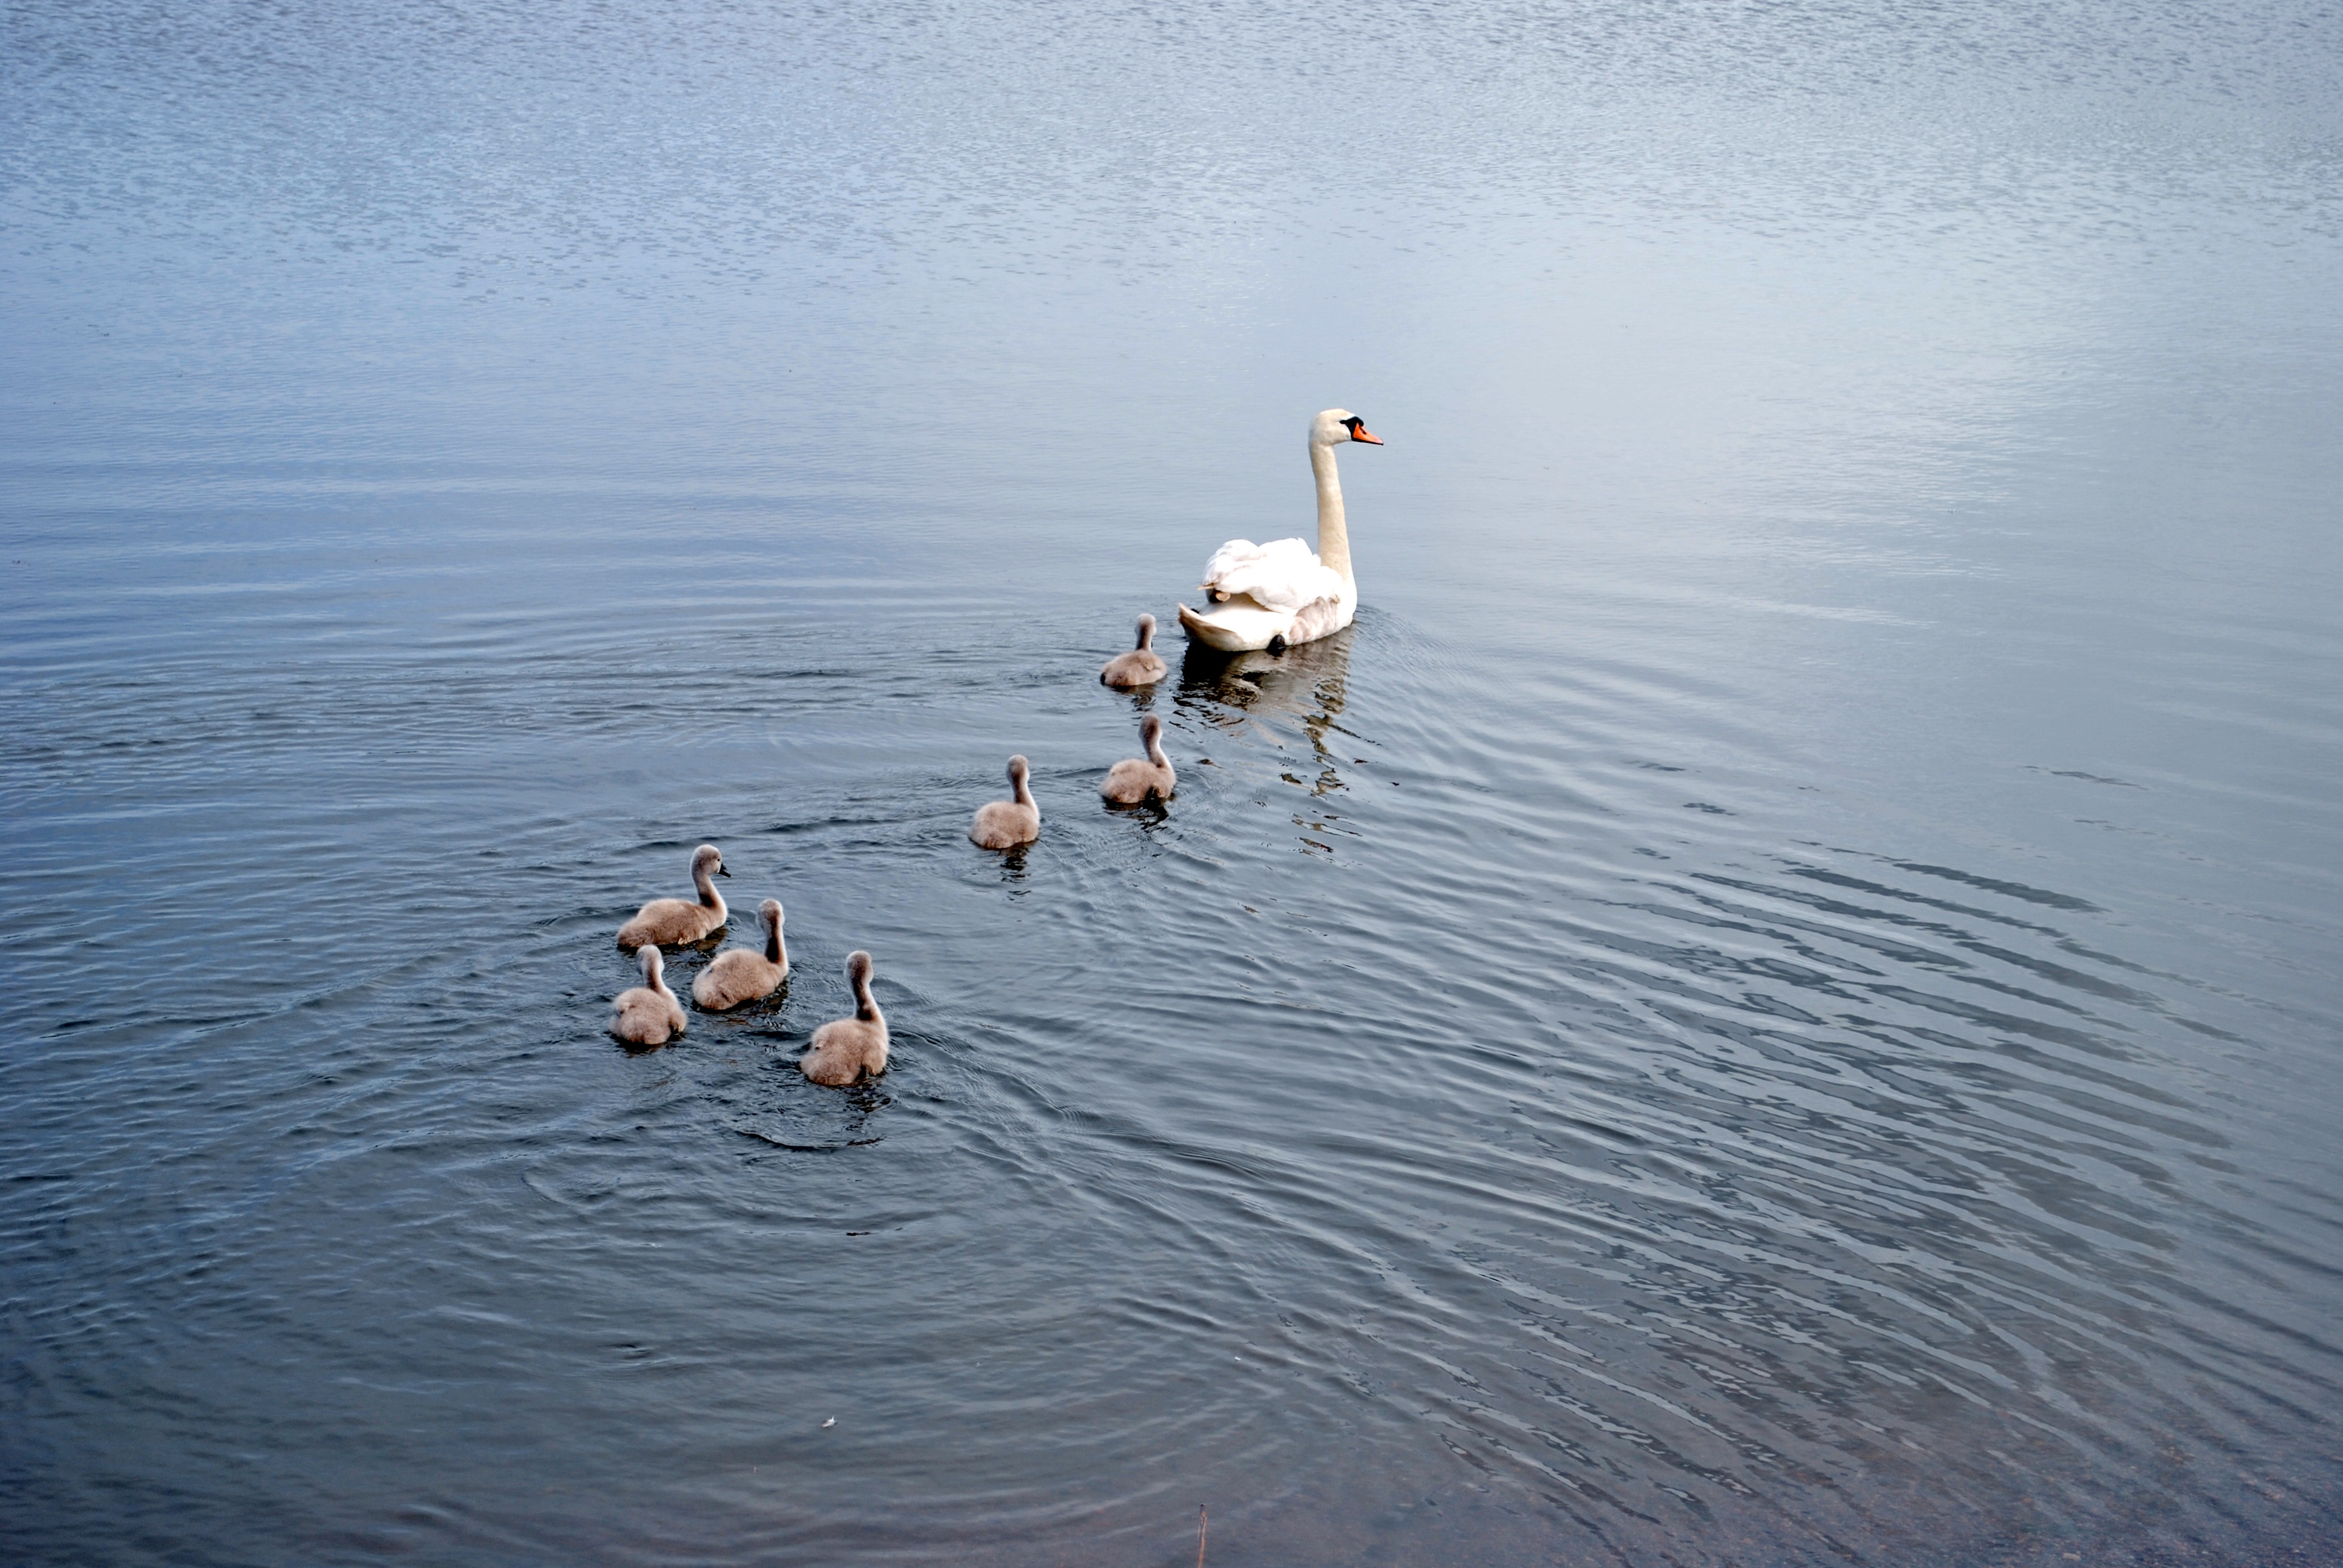
sea, water, bird, lake, reflection, family, duck, swans, waterfowl, water bird, ducks geese and swans